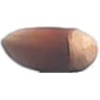
Label: Hazelnut 1